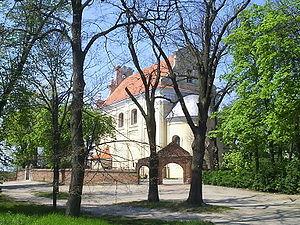
Żerków est une ville polonaise du powiat de Jarocin de la voïvodie de Grande-Pologne dans le centre-ouest de la Pologne.